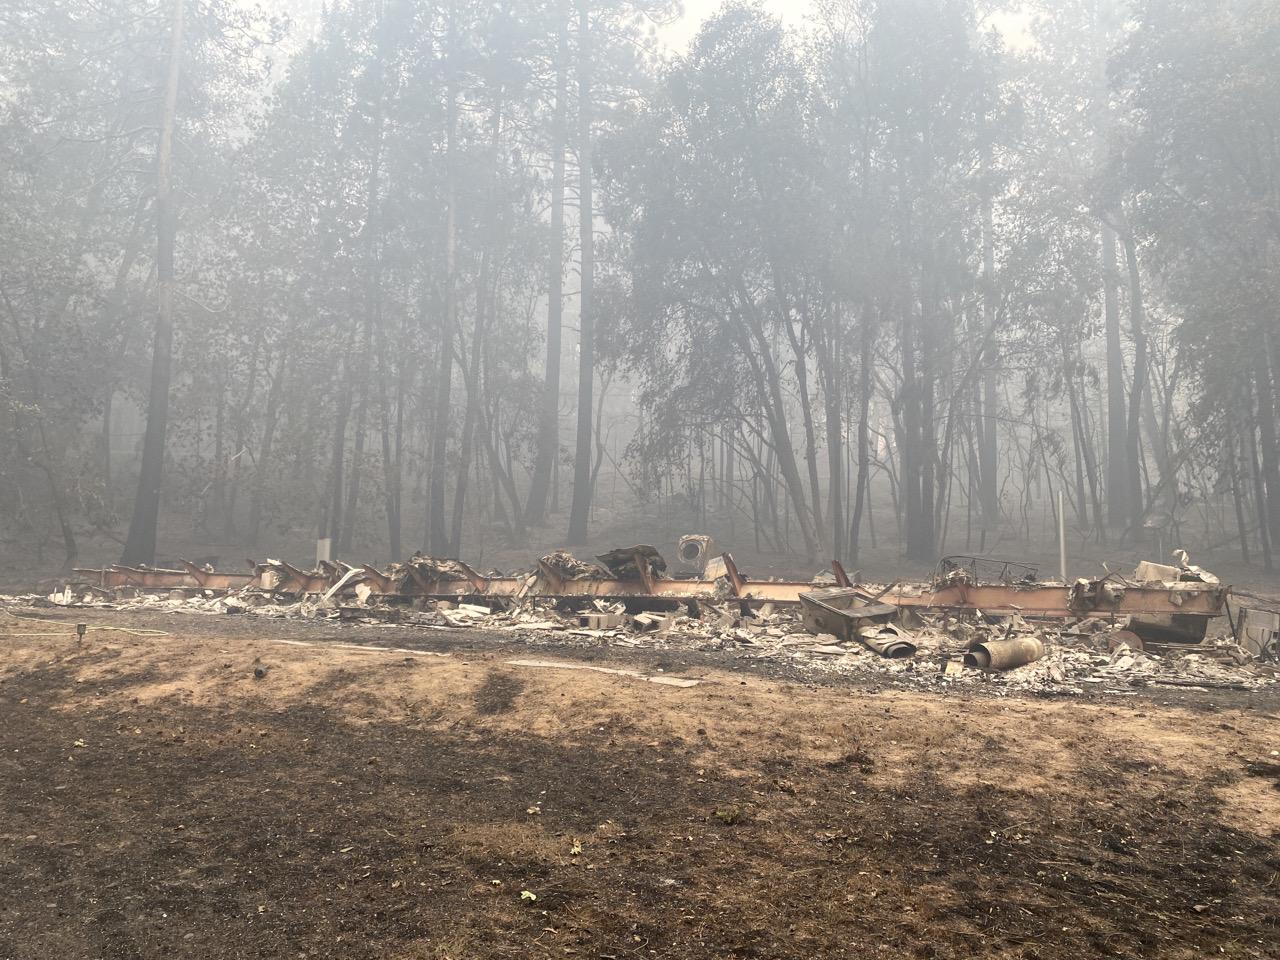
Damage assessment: destroyed